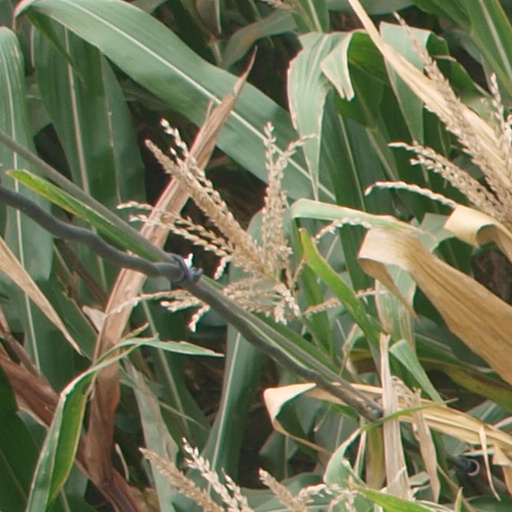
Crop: maize; corn